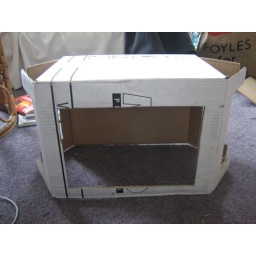
2. Cut hole in box for oven door.